Rodolphe Blavy

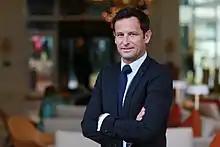
Rodolphe Blavy

Rodolphe Blavy is a senior manager at the International Monetary Fund. He is currently deputy director of the IMF Europe Offices, a position he has held since 2009. His mandate covers multilateral and regional surveillance in Europe, sovereign advisory at the regional level, and policy analysis and advisory, including to G20 and G7 forums.